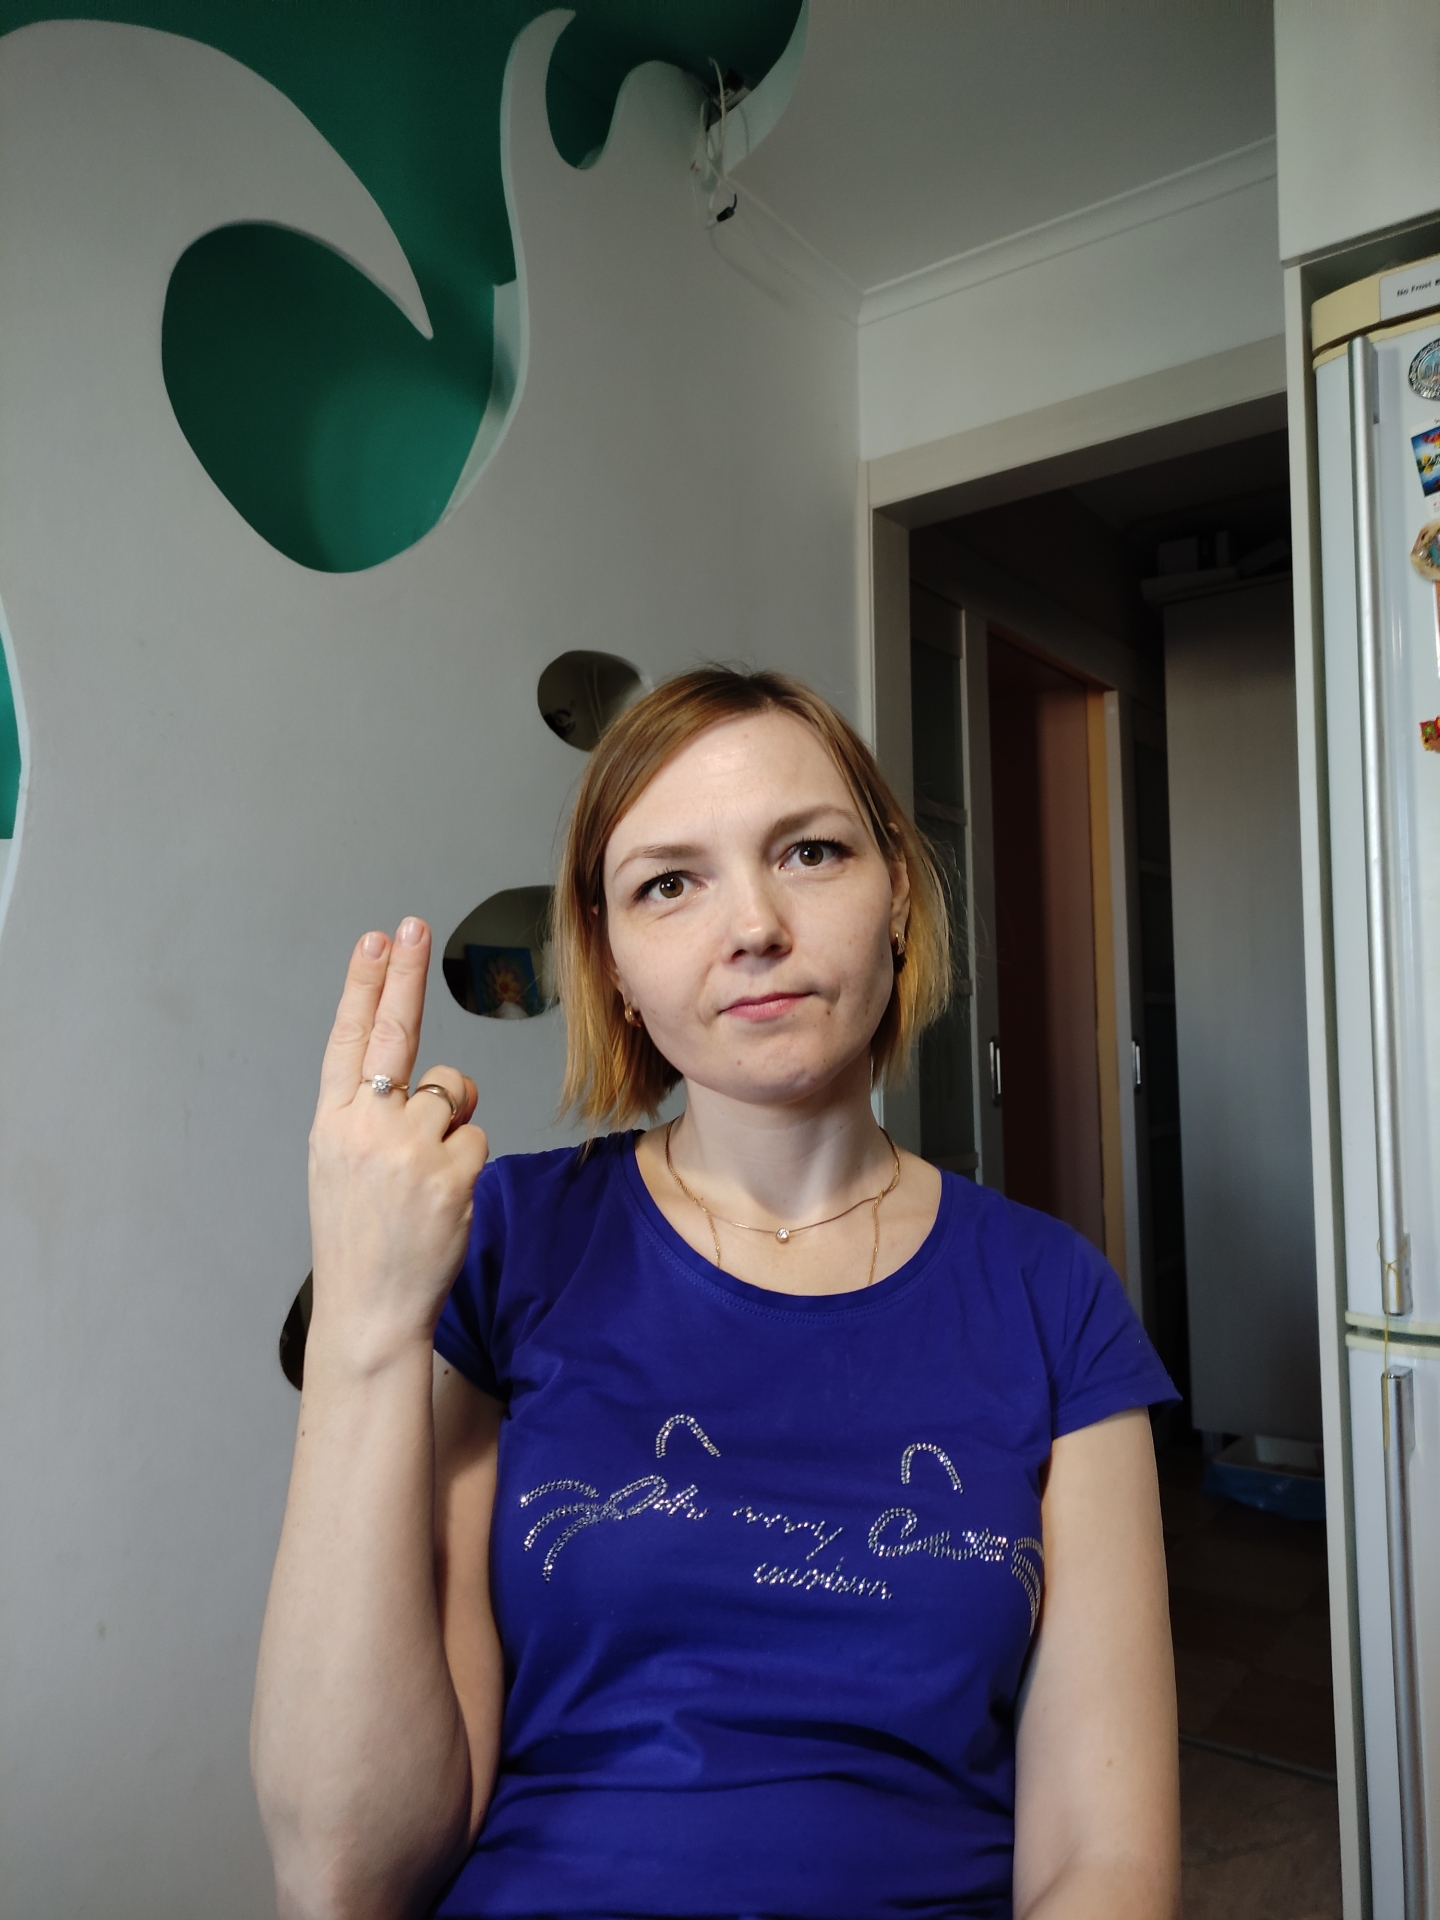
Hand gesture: two_up_inverted